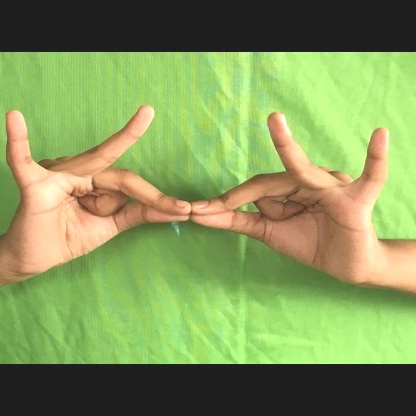
Mudra: Sakata